Wish tree

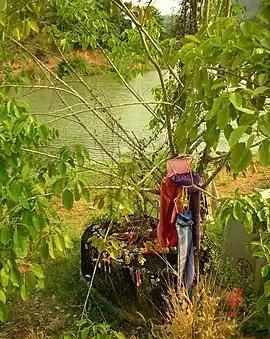
"Hopea odorata" tree (ตะเคียน) stump with offerings near a "Nang Ta-khian" shrine. Dan Sing Khon.

Small strips of cloth, ribbons or prayer beads are tied to some trees as a healing ritual or to wish for good health. These should be material that can easily wither away. Such trees are known as "clootie trees" and are usually found growing beside holy wells (also called clootie wells) or at sacred sites. They are most common in Scotland, Ireland and Cornwall.